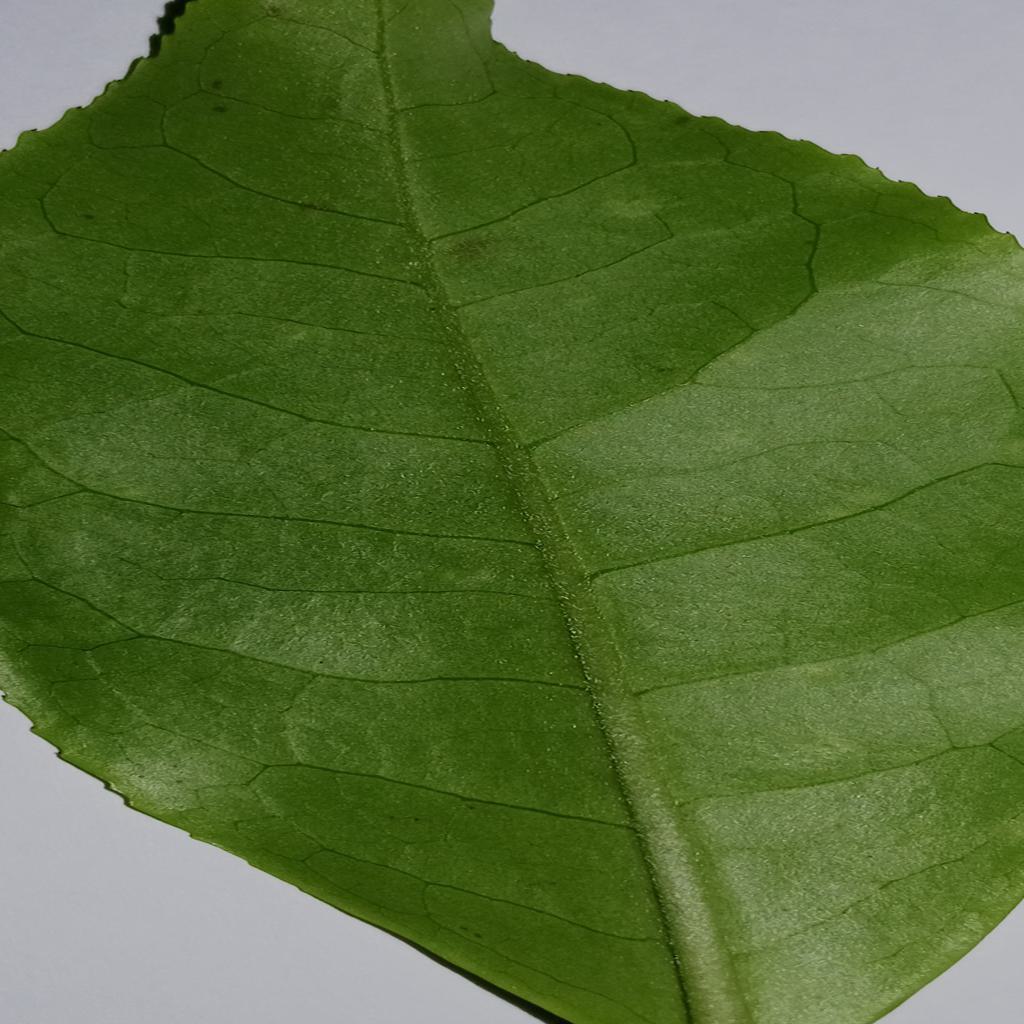
Label: Healthy